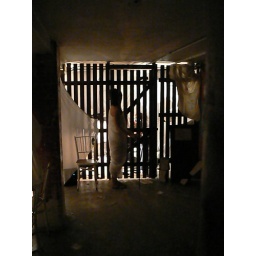
the red velvet curtain club - Prestalgia - love letters. photo by marco